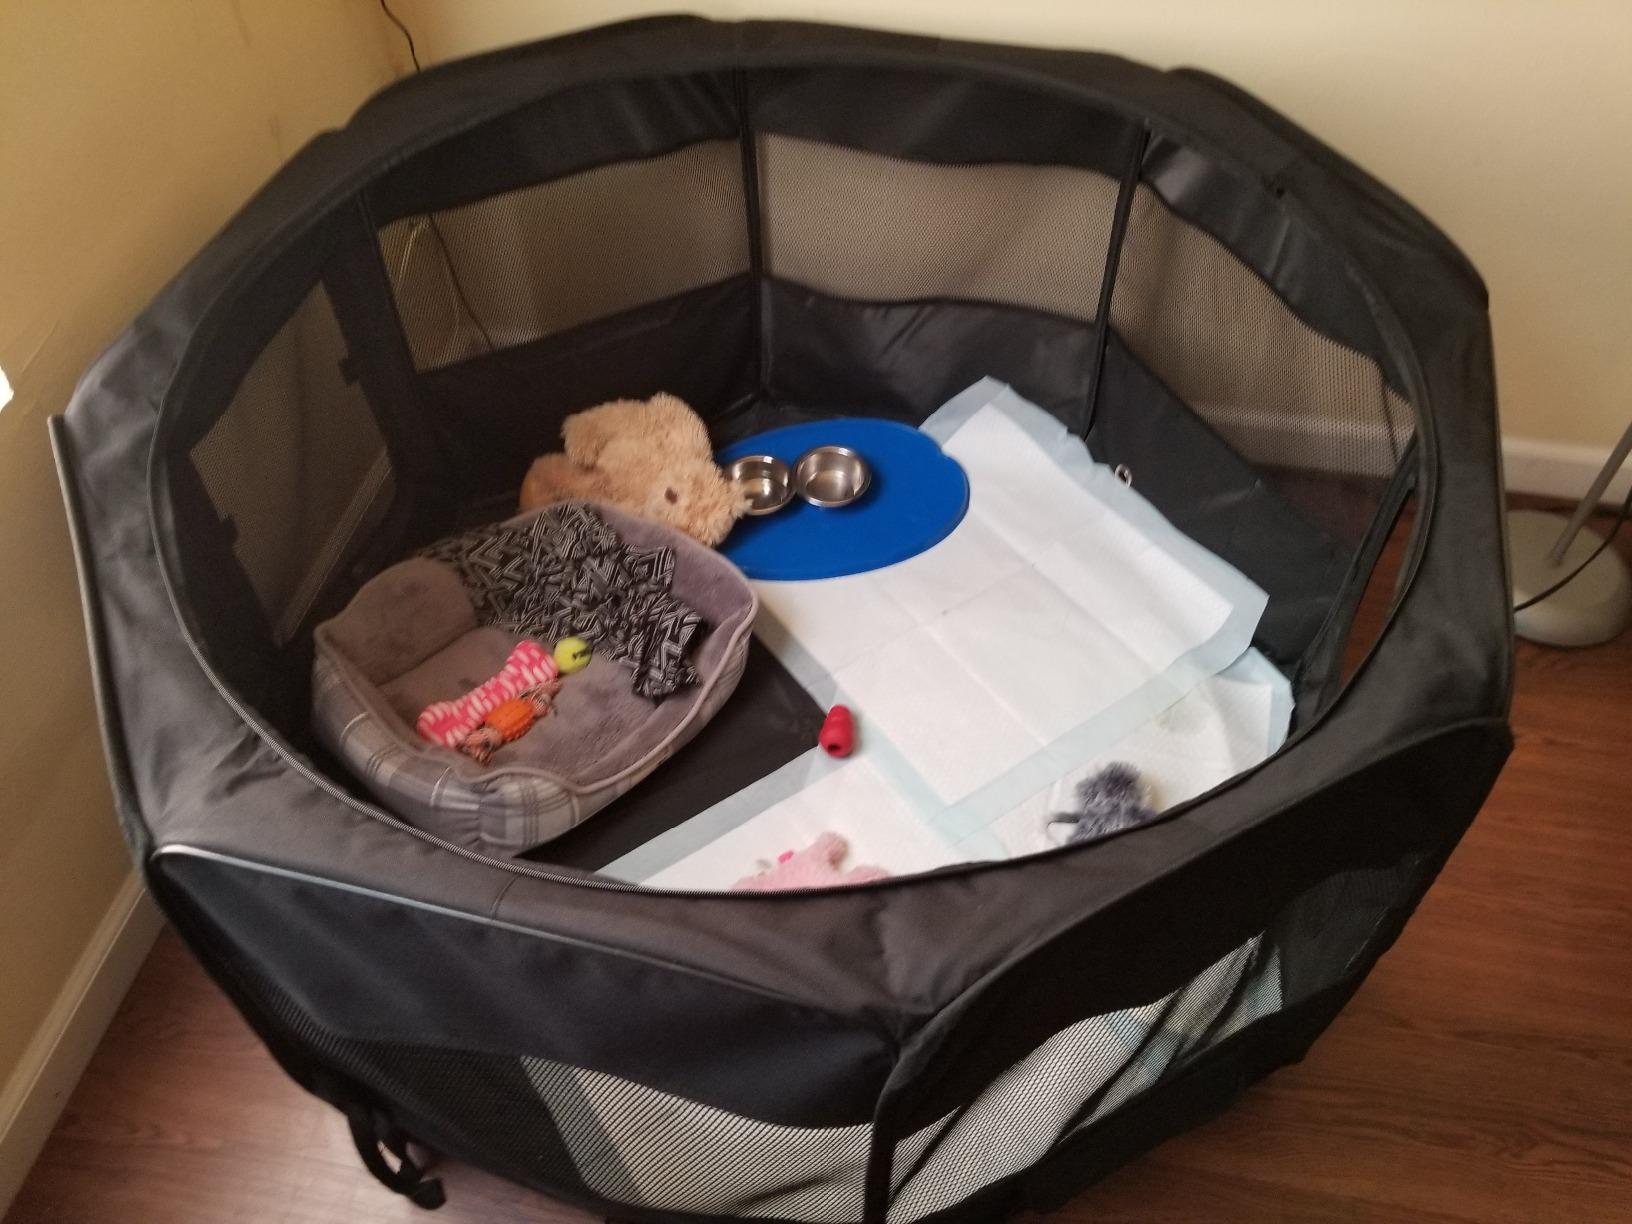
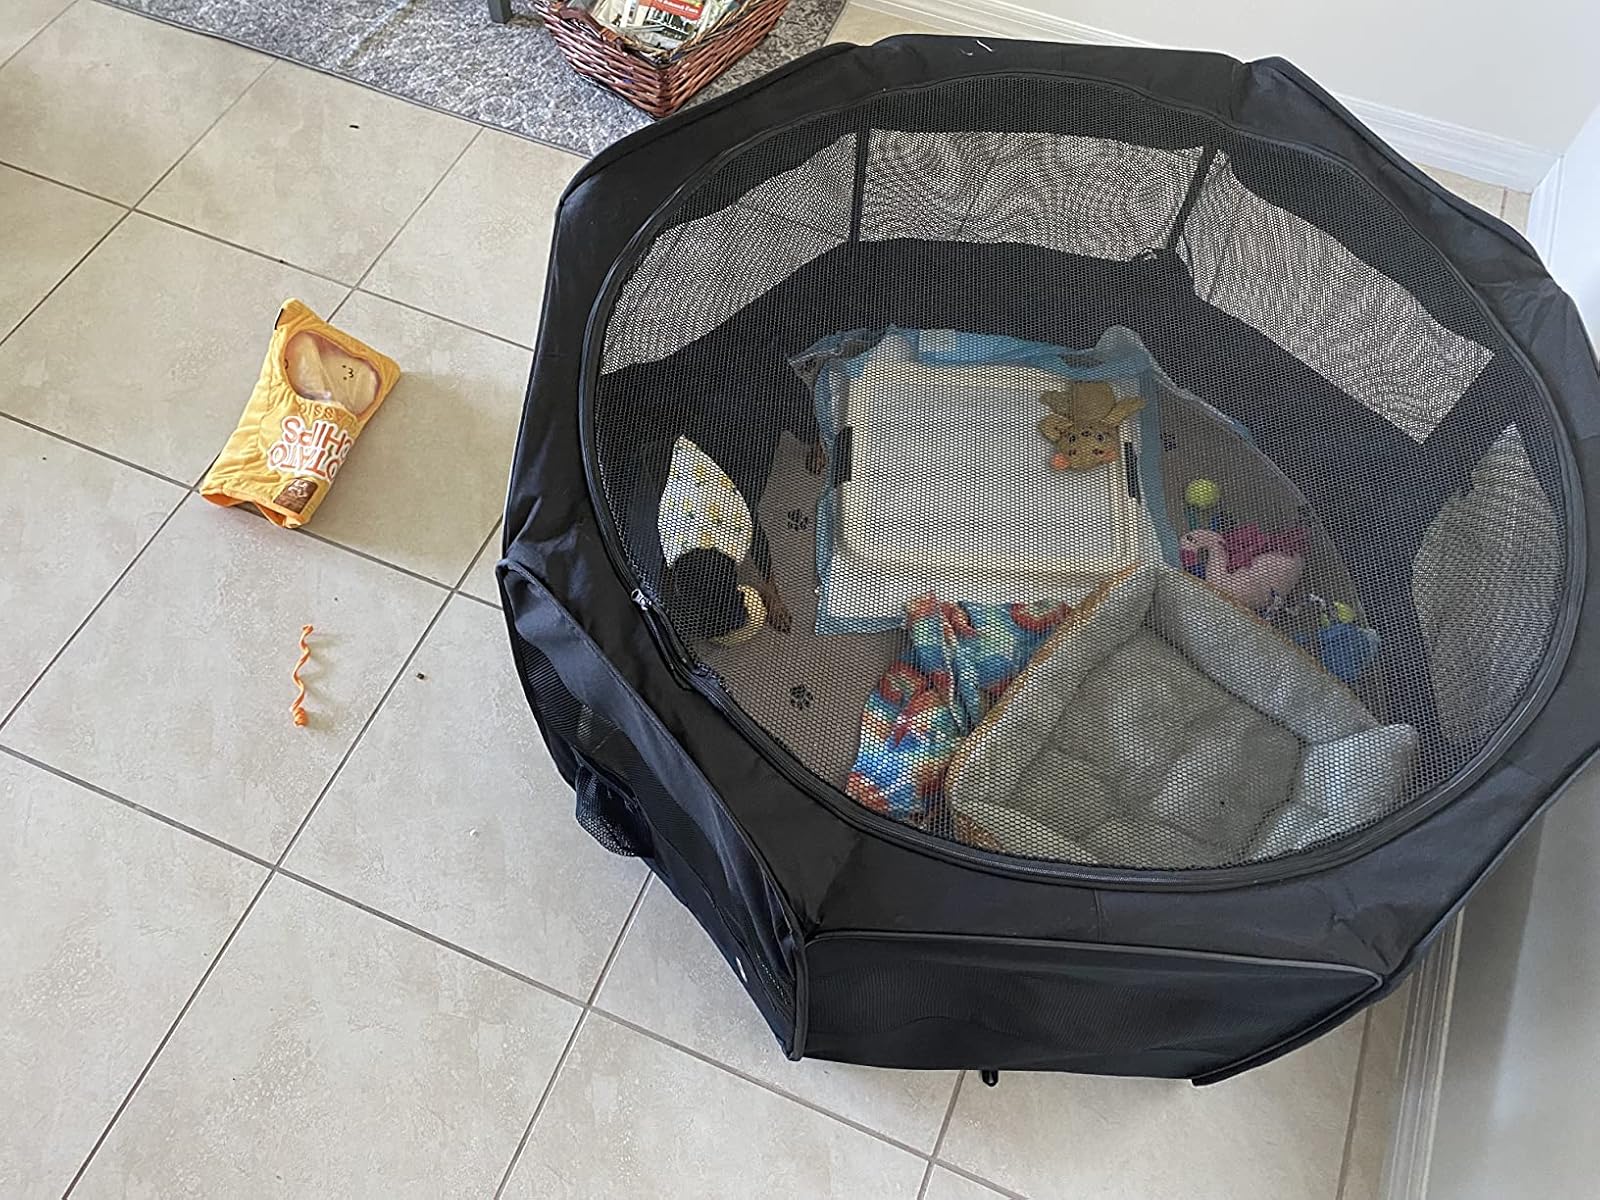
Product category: items_kennel
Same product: yes